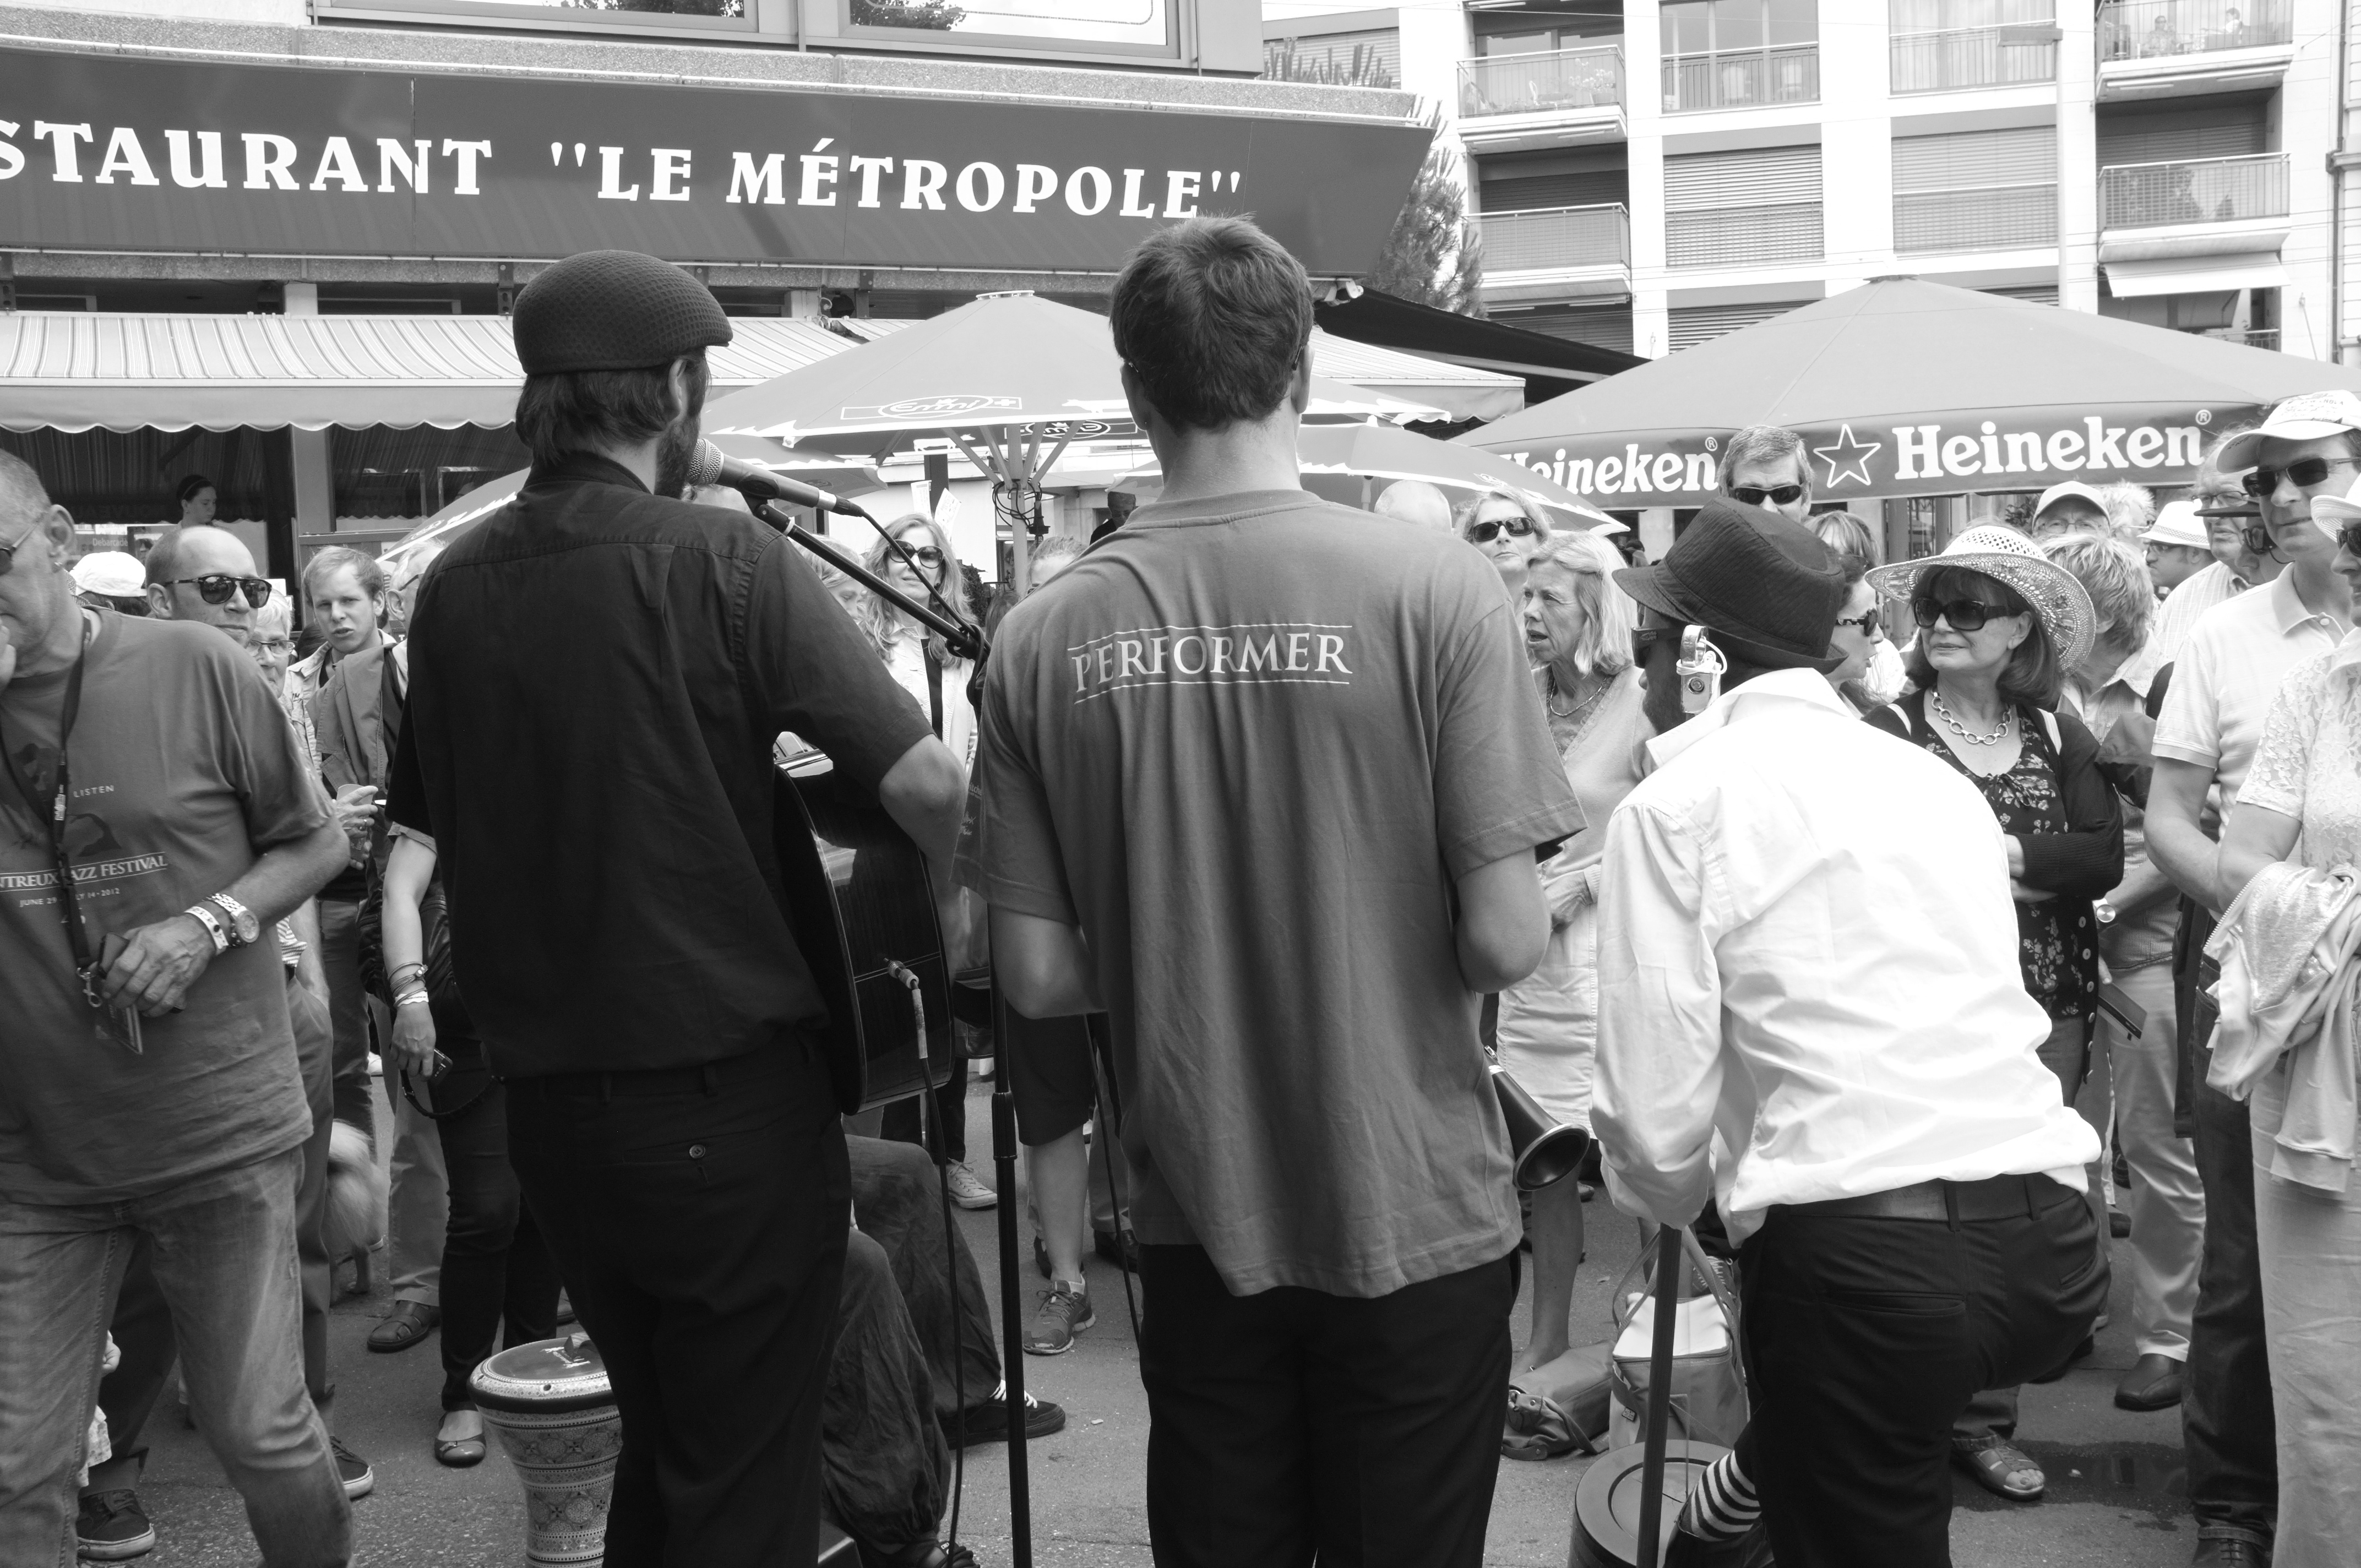
black and white, people, road, street, urban, crowd, fujifilm, monochrome, bw, blackandwhite, jazz, 2012, infrastructure, x100, photograph, switzerland, fuji, demonstration, montreux, finepixx100, laborer, monochrome photography